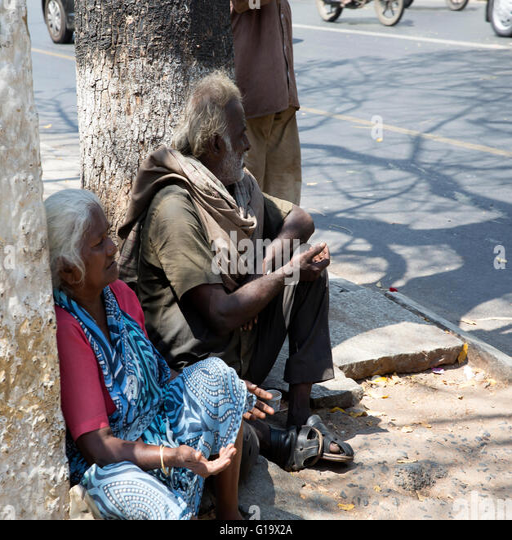
husband and wife begging on a street